Flight of the Doves

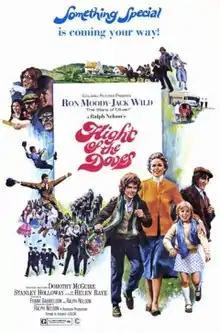
Film Poster

Flight of the Doves is a 1971 British Eastmancolor children's film directed by Ralph Nelson and starring Jack Wild, Dorothy McGuire and Stanley Holloway. It was written by Frank Gabrielson and Nelson, based on the 1967 novel of the same title by Irish writer Walter Macken. The film was based and filmed in Ireland.